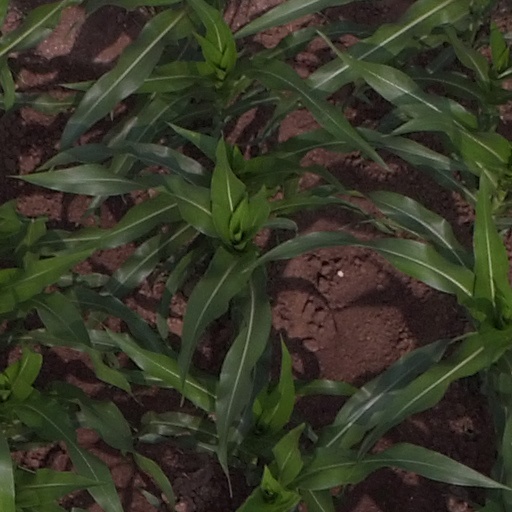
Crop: maize; corn